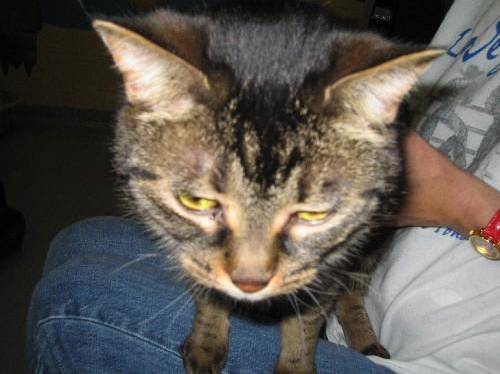
Label: cat